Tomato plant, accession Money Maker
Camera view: horizontal (90 deg, fisheye); turntable rotation: 240 degrees
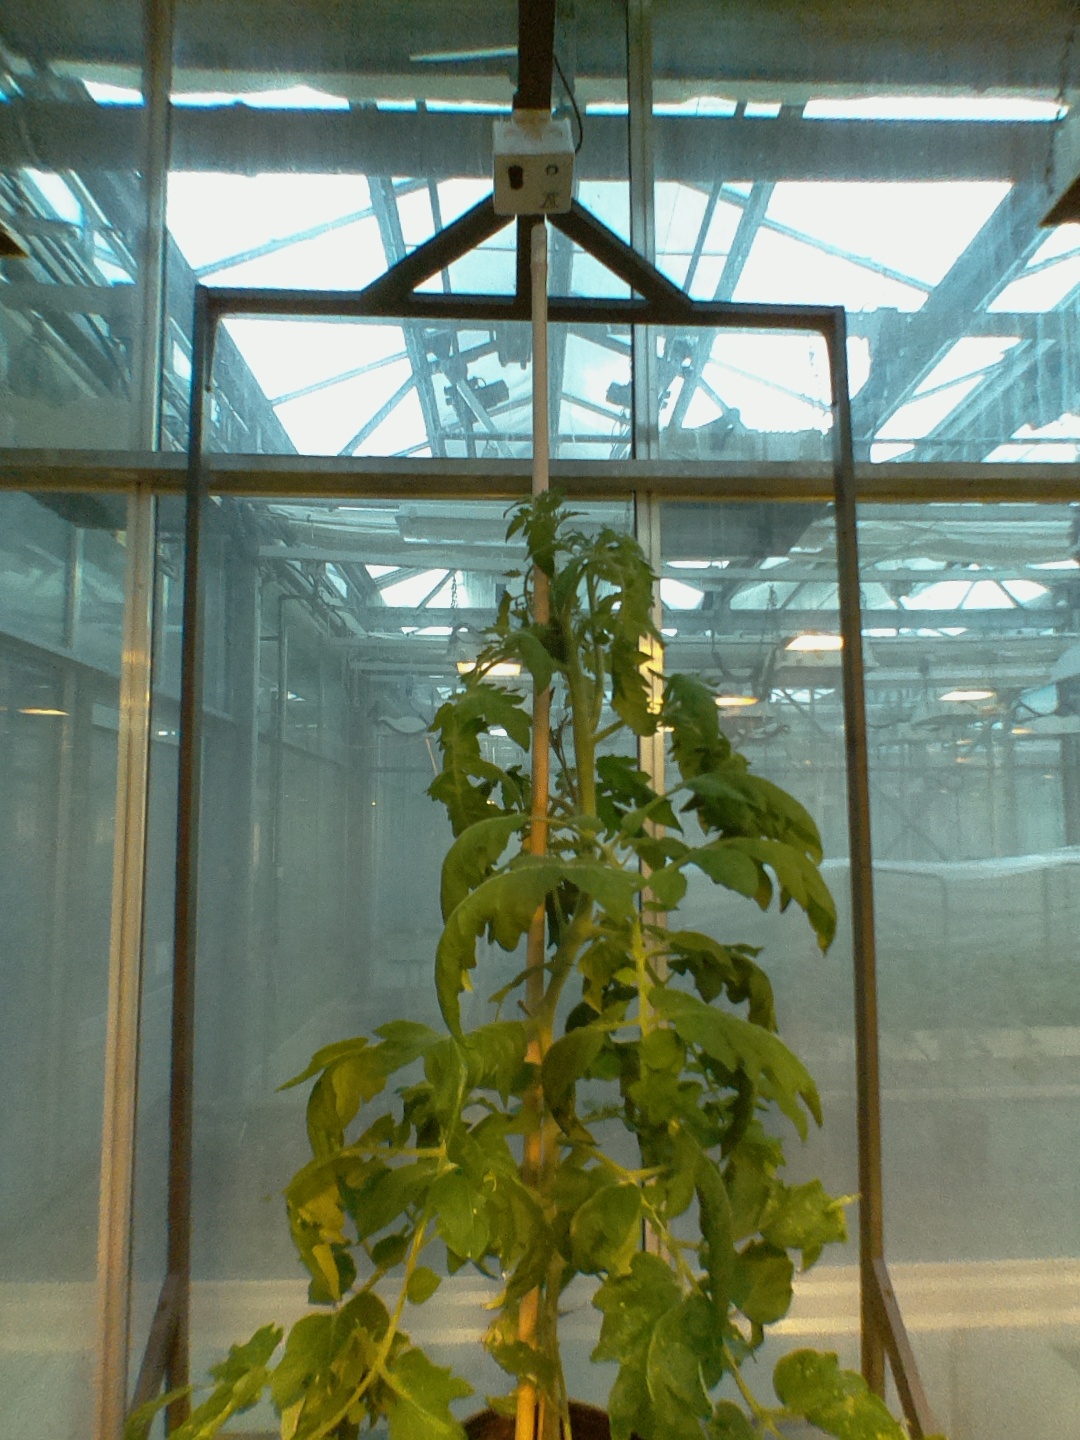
BBCH growth stage 69: End of flowering, 90%-100% of flowers open, more petals falling